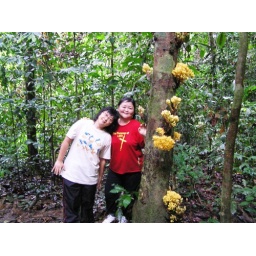
Lovely yellow flower grows on tree and a compliment pose by the ladies